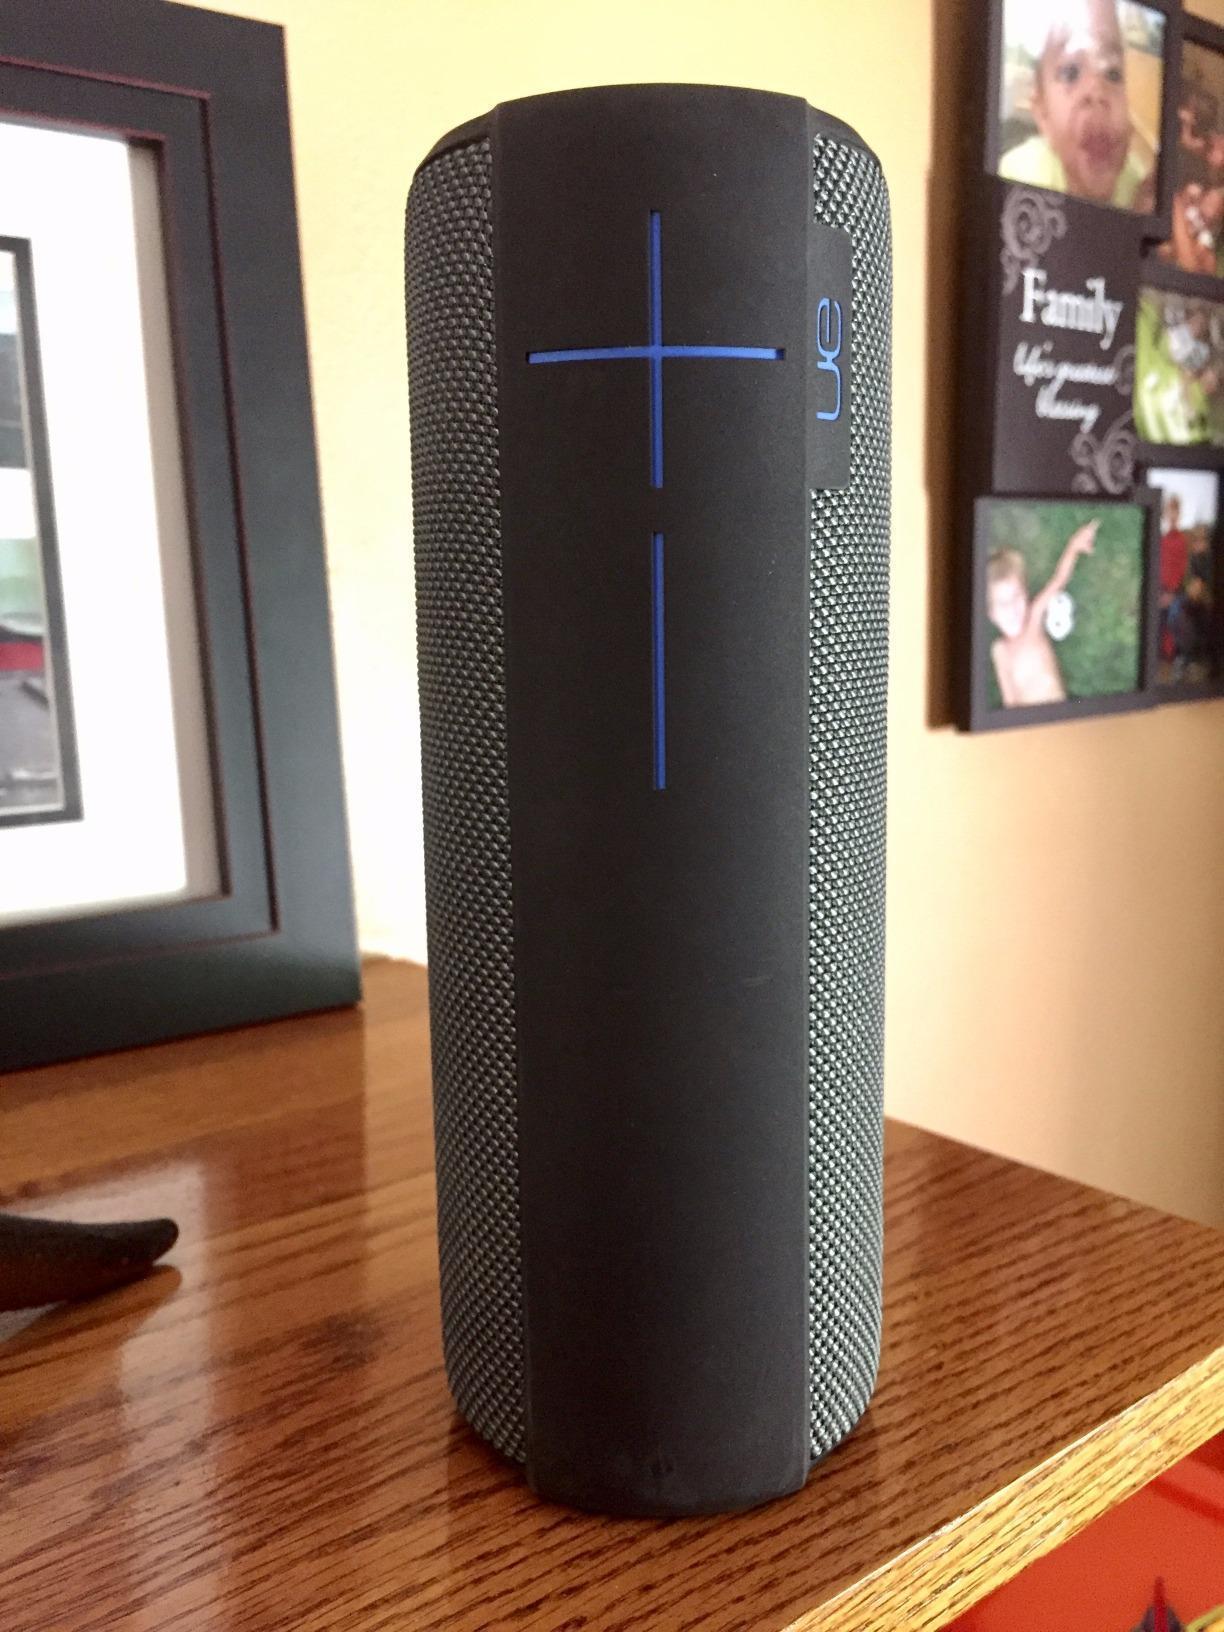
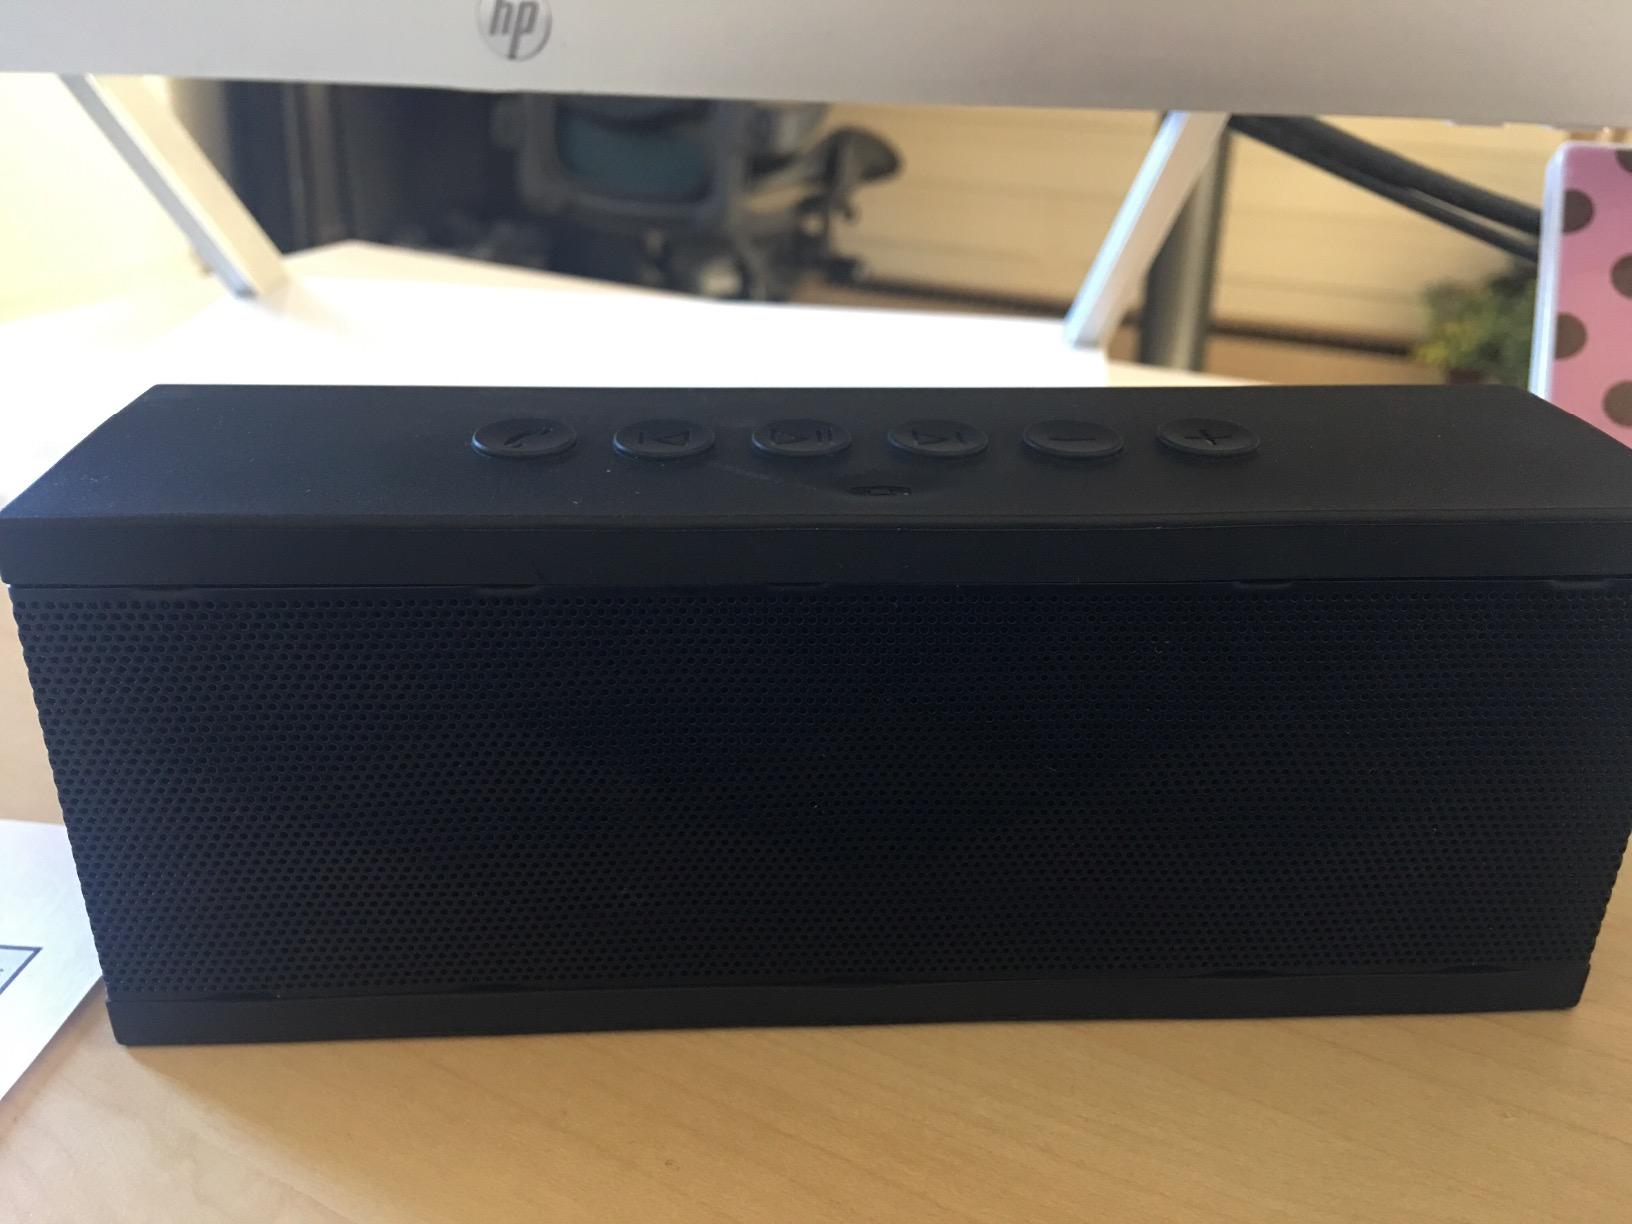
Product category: speaker
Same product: no